Gillespie, Kidd & Coia

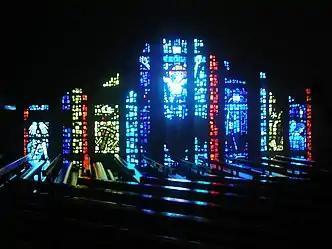
Sacred Heart Church, Cumbernauld

At the time Coia took over, the practice had little work. Coia took a teaching position at the Mackintosh School of Architecture within the Glasgow School of Art (GSA), and began to seek new clients. After approaching Donald Mackintosh, the Archbishop of Glasgow, he secured the practice's first commission for a new church in 1931. The Roman Catholic Church would remain the firm's principal client until the early 1970s. In 1938, Thomas Warnett Kennedy became a partner with Coia, contributing to designs for St Peter in Chains, Ardrossan, and the Roman Catholic pavilion for the Glasgow Empire Exhibition. The practice also collaborated with Thomas S. Tait on the Exhibition masterplan.